South Carolina Canal and Railroad Company

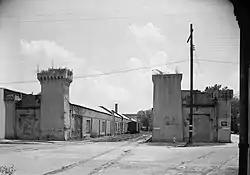
Camden Depot (1969 HABS photo)

William Aiken House and Associated Railroad Structures is a historic district in Charleston, South Carolina, that contains structures of the South Carolina Canal and Rail Road Company and the home of the company's founder, William Aiken. These structures are considered "nationally significant" in relation to the history of the development of the railroad industry in the United States. The South Carolina Department of Archives and History states that the structures in this district "represent the best extant collection of antebellum railroad structures illustrating the development of an early railroad terminal facility."